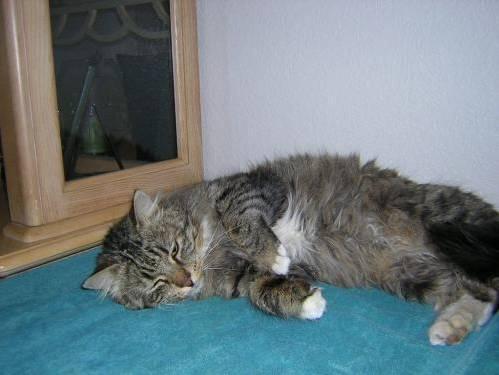
cat